The Seven Storey Mountain

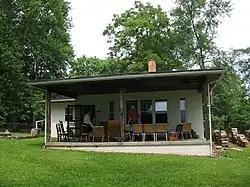
Merton's hermitage at the Abbey of Gethsemani

Later in life, Merton's perspectives on his work in "The Seven Storey Mountain" had changed. In "The Sign of Jonas", published in 1953, Merton says that ""The Seven Storey Mountain" is the work of a man I have never even heard of." Merton also penned an introduction to a 1966 Japanese edition of "The Seven Storey Mountain", saying "Perhaps if I were to attempt this book today, it would be written differently. Who knows? But it was written when I was still quite young, and that is the way it remains. The story no longer belongs to me..."